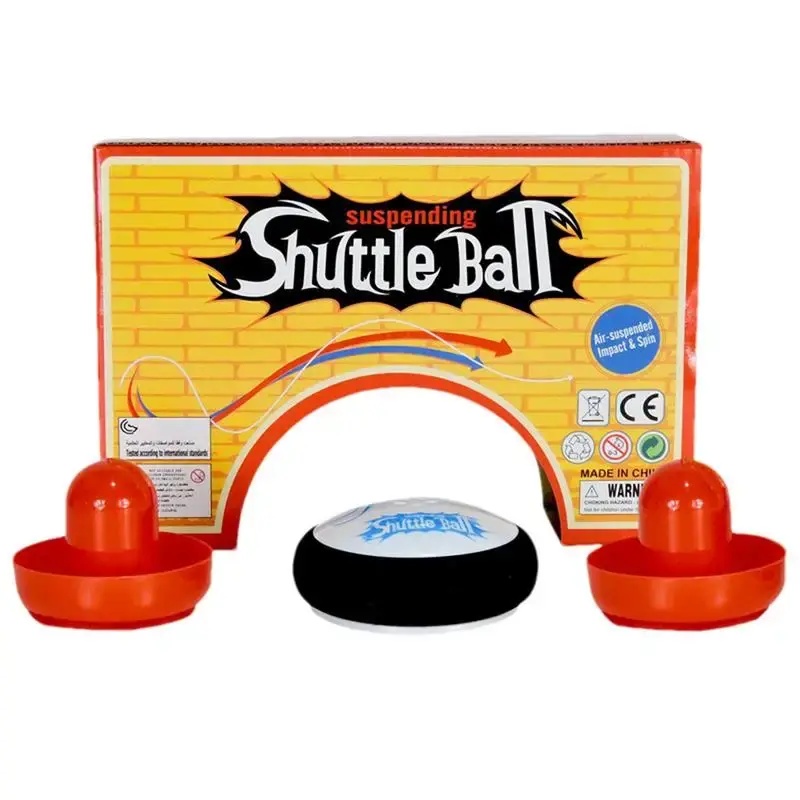
Tabletop Air Hockey
Experience Thrilling Air Hockey Action Bring the excitement of air hockey to life with our innovative hover puck. Designed for smooth gliding and fast-paced gameplay, it enhances your air hockey experience for endless fun and competition. Upgrade Your Air Hockey Game Take your air hockey skills to new heights with our advanced hover puck. Its lightweight design and aerodynamic shape ensure responsive movement, giving you the edge over your opponents for intense matches. Enjoy Seamless Gameplay Immerse yourself in seamless air hockey gameplay with our precision-crafted hover puck. Engineered for optimal performance, it delivers consistent and accurate puck movements on any air hockey table, making every game a thrill. Elevate Your Entertainmen Transform your game nights with our next-level hover puck. Whether you're a beginner or a seasoned player, its reliable performance and durability make it a must-have accessory for hours of exhilarating air hockey action.
Brand: Nubby's World
Category: Sporting Goods > Indoor Games > Air Hockey > Air Hockey Equipment > Air Hockey Pucks